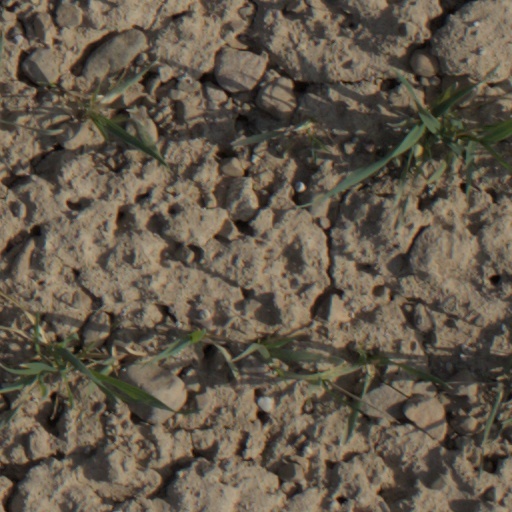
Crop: wheat